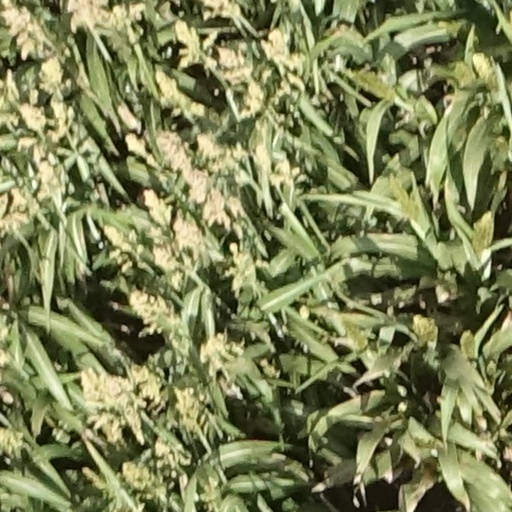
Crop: sorghum